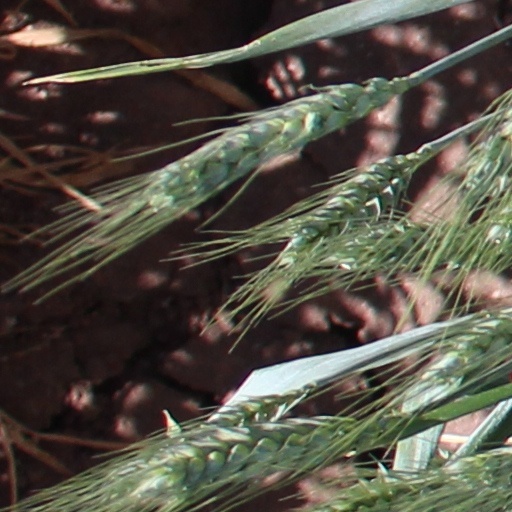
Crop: wheat